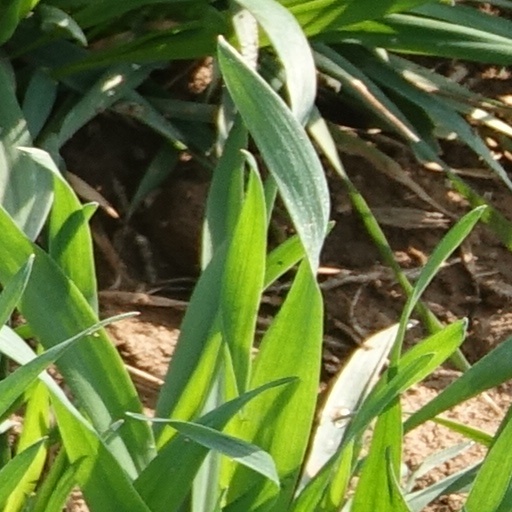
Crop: wheat